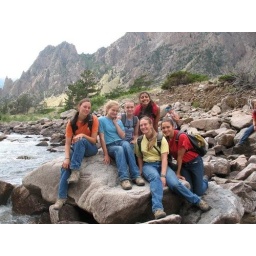
girls by the river